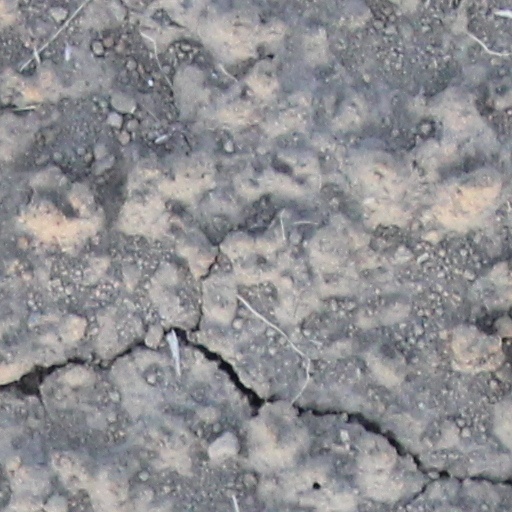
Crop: wheat